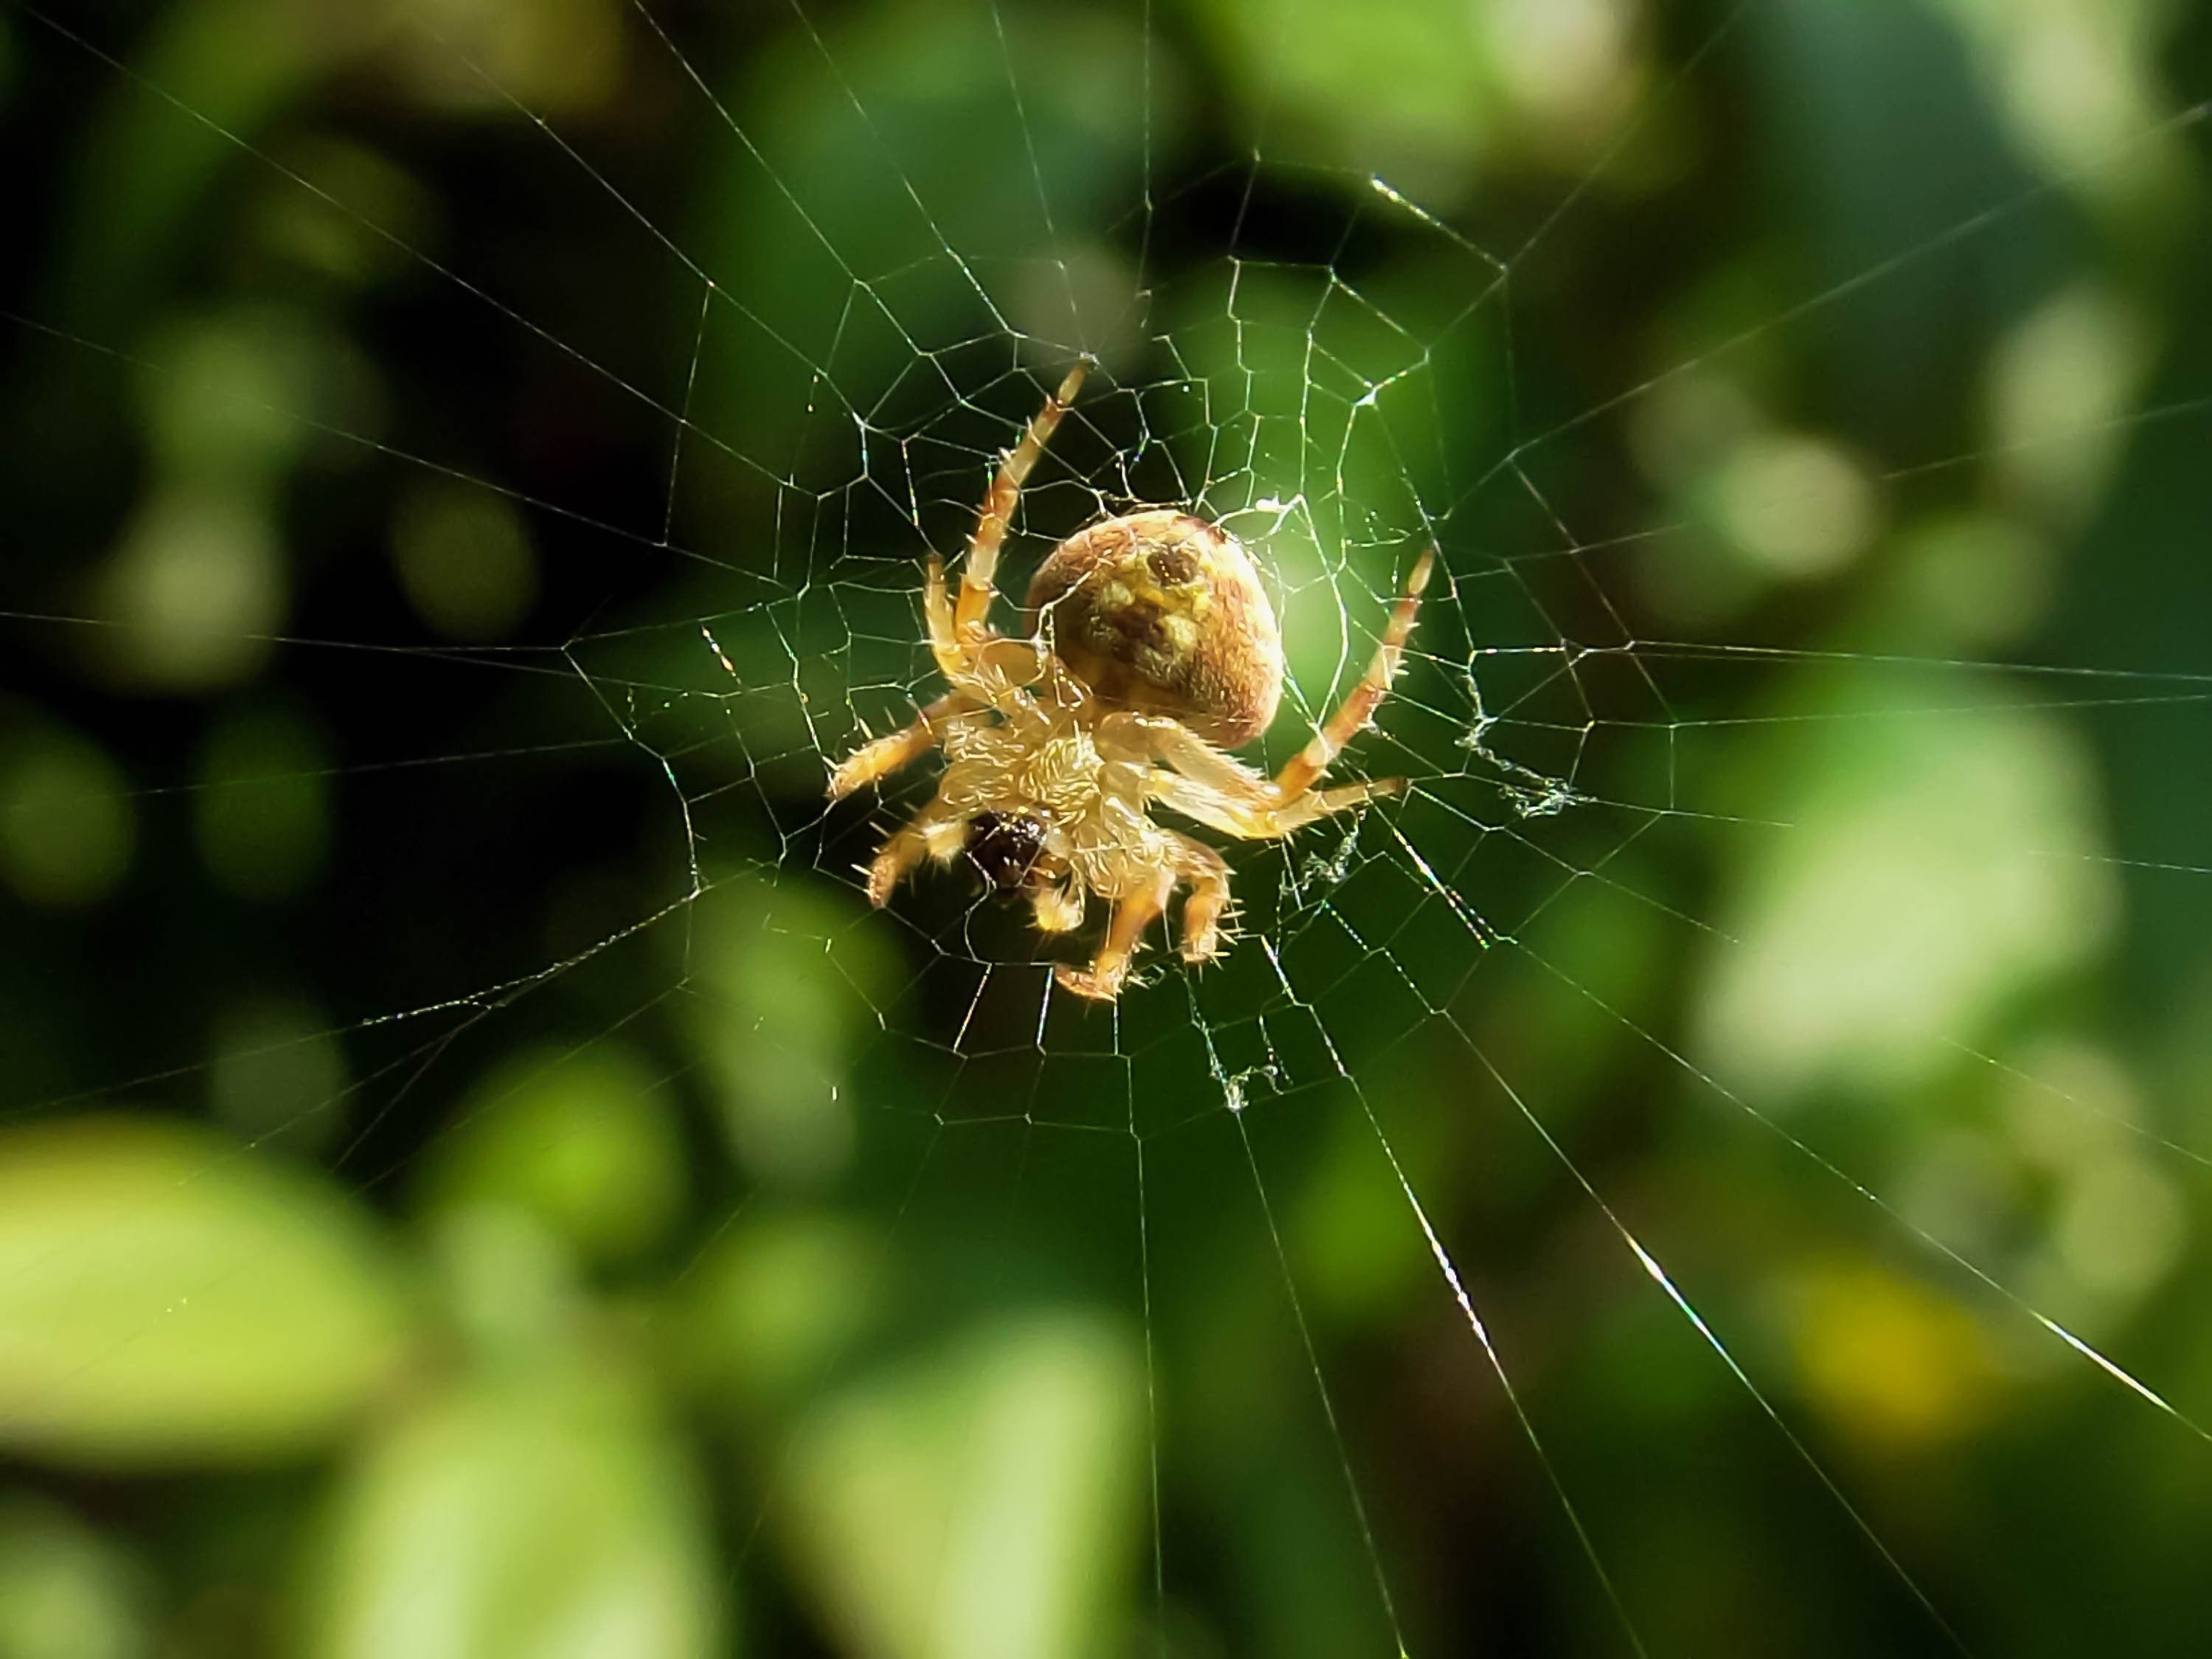
neoscona, hairy, field, spider, nature, outdoors, web, photography, wildlife, closeup, south africa, spider web, araneus cavaticus, invertebrate, close up, european garden spider, orb weaver spider, arachnid, insect, macro photography, organism, arthropod, araneus, tangle web spider, plant, tarantula, pest, argiope, wolf spider